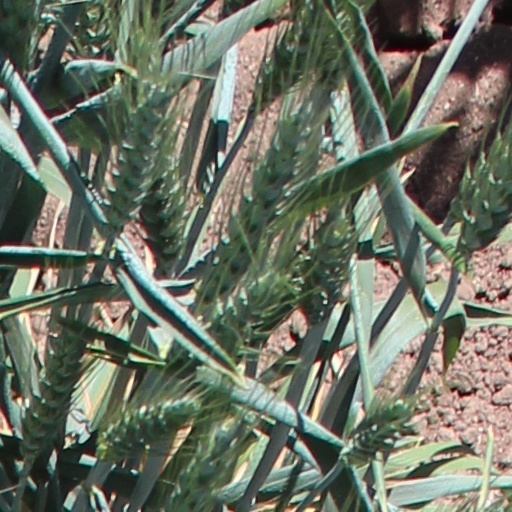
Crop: wheat